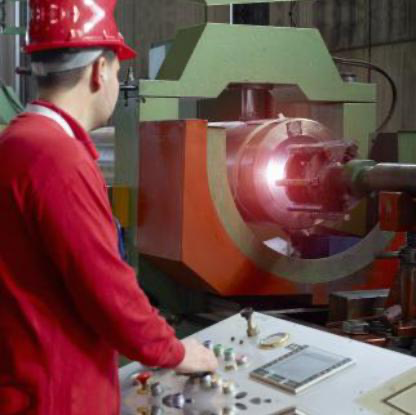
Objects in the image:
label: helmet